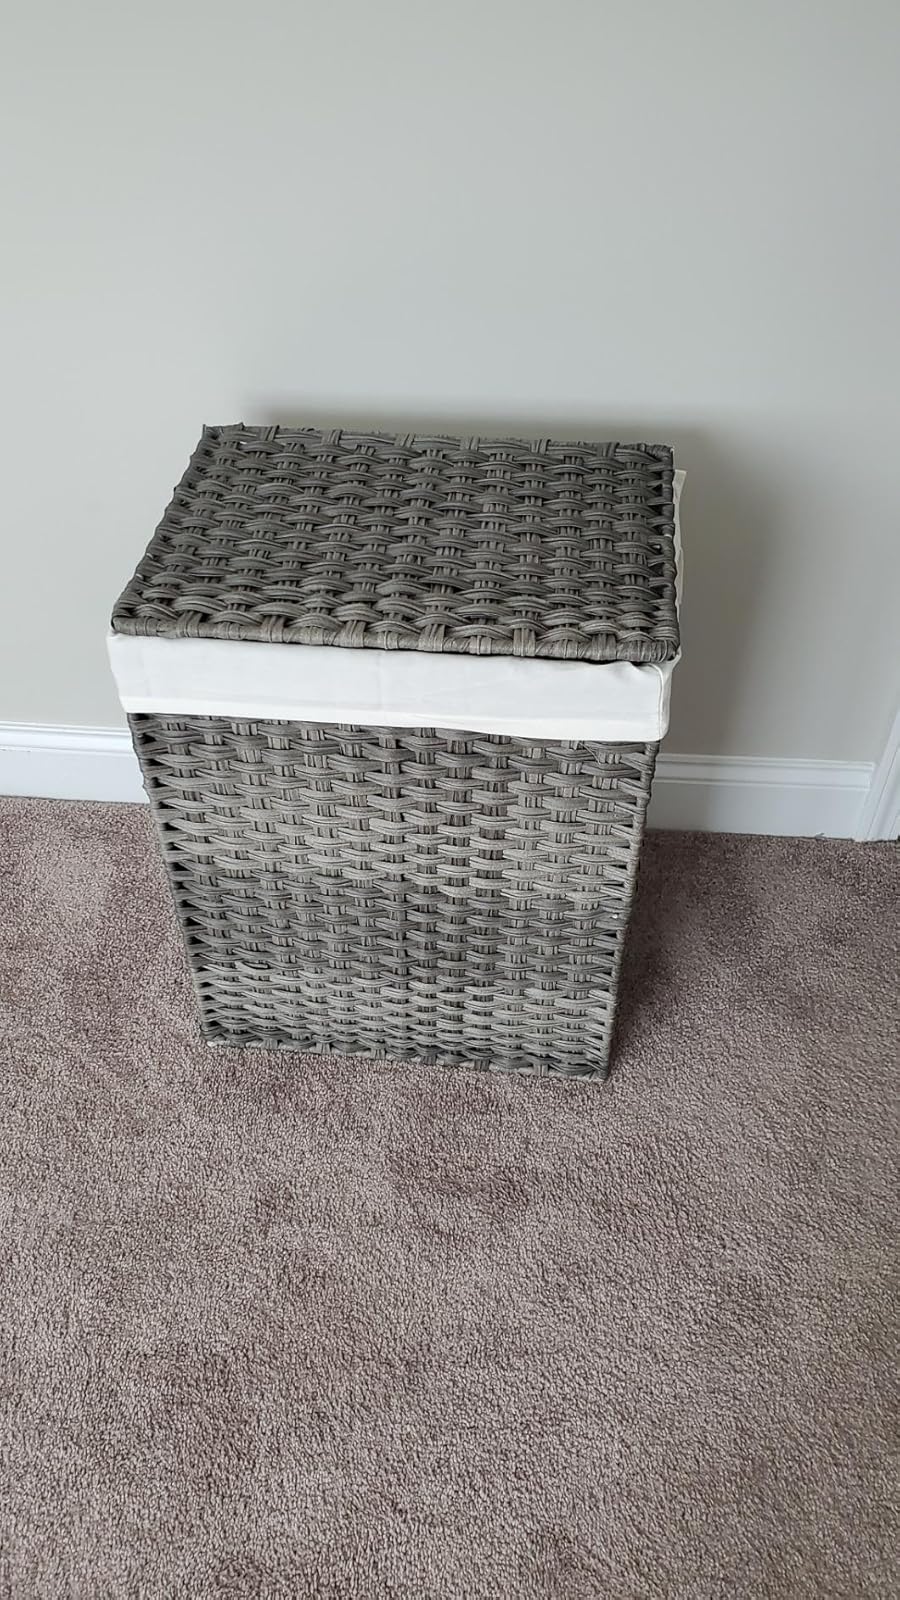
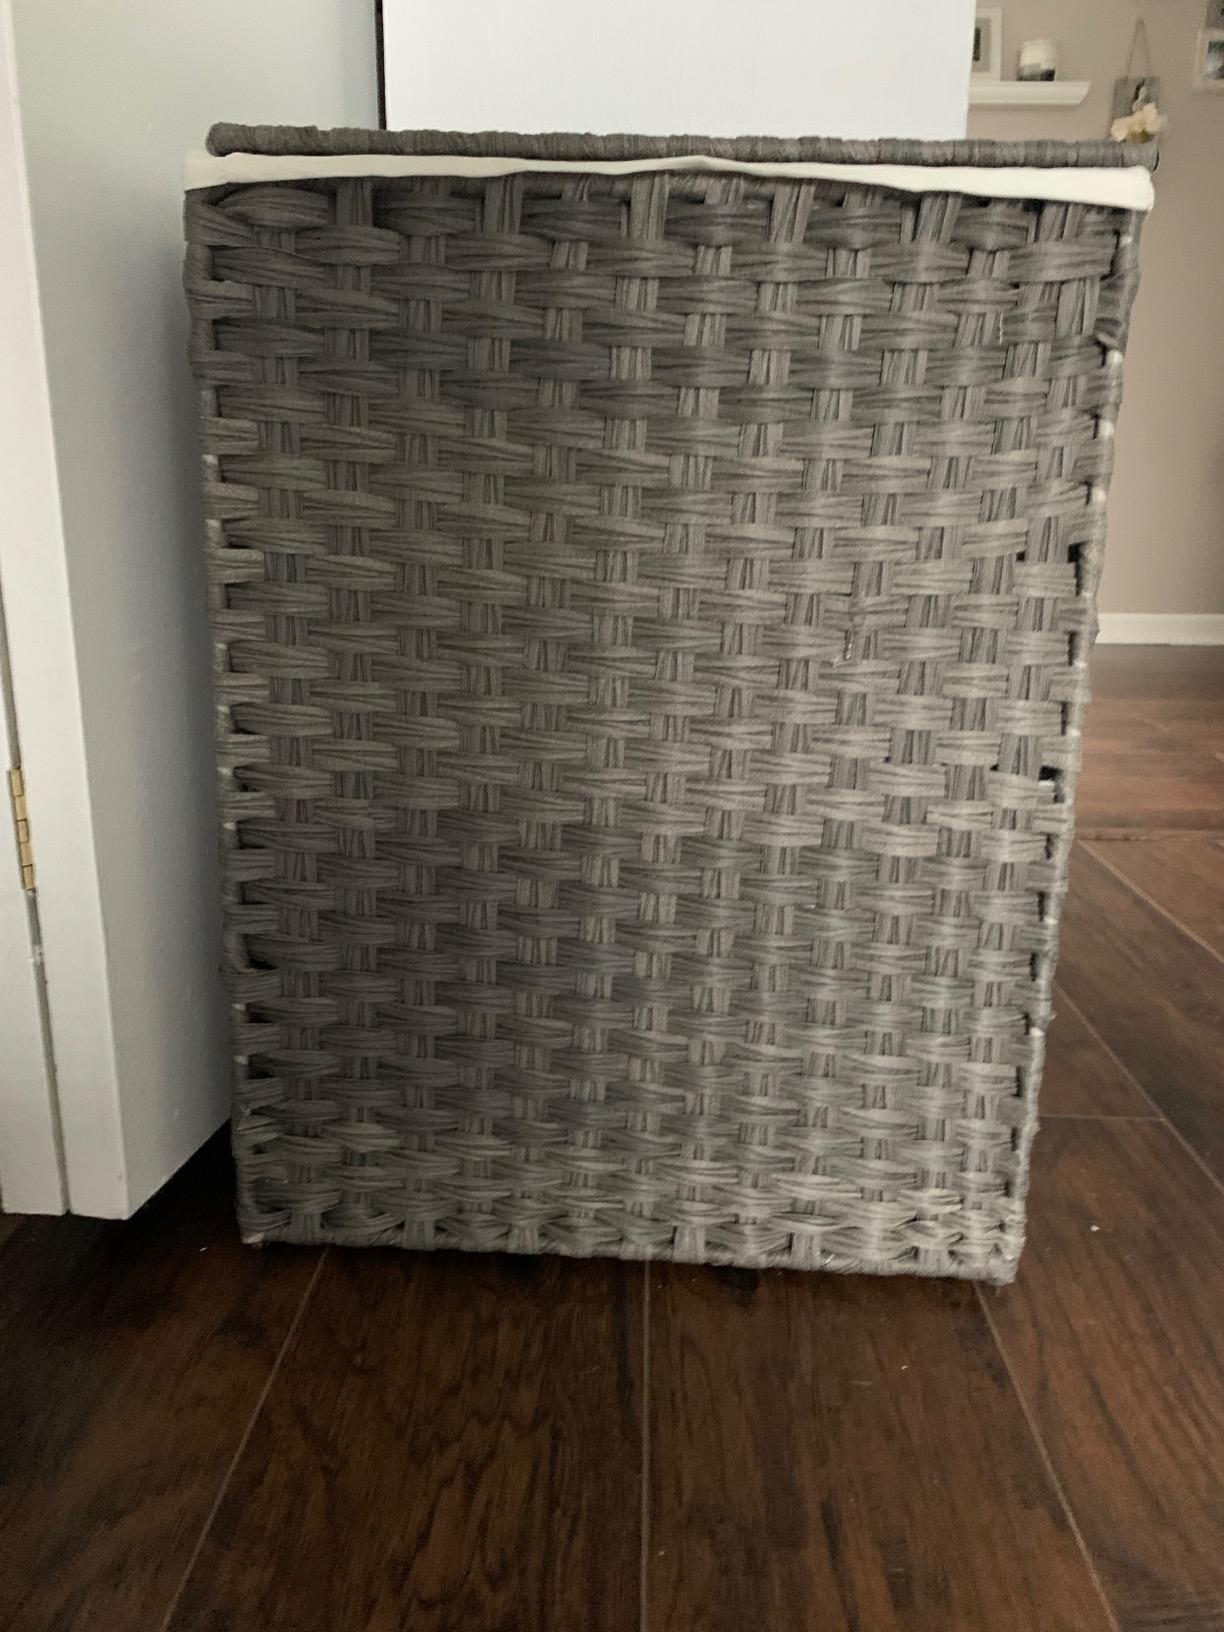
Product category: items_hamper
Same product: yes